Assassination of George I of Greece

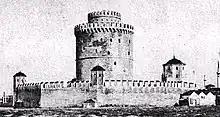
The White Tower (1912).

Eager to leverage his popularity to solidify his dynasty, George I decided to abdicate in favor of his son, Crown Prince Constantine. During his stay in Thessaloniki, the king announced to his family his intention to step down on his upcoming golden jubilee in October. He cited his declining vigor as the reason for his decision and believed that Constantine, with his ideal age and stature, was ready to take over the throne.